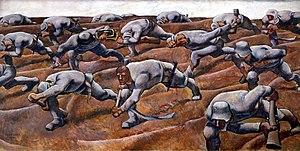
Musée bavarois de l'armée à Ingolstadt